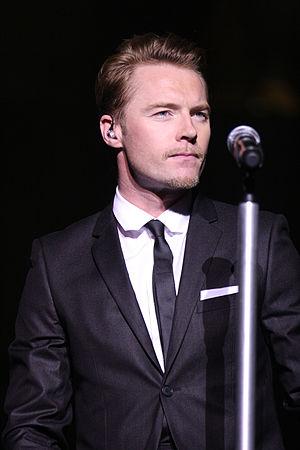
The Voice est la version australienne de l'émission de téléréalité musicale The Voice. Elle est diffusée sur Nine Network depuis le 15 avril 2012.